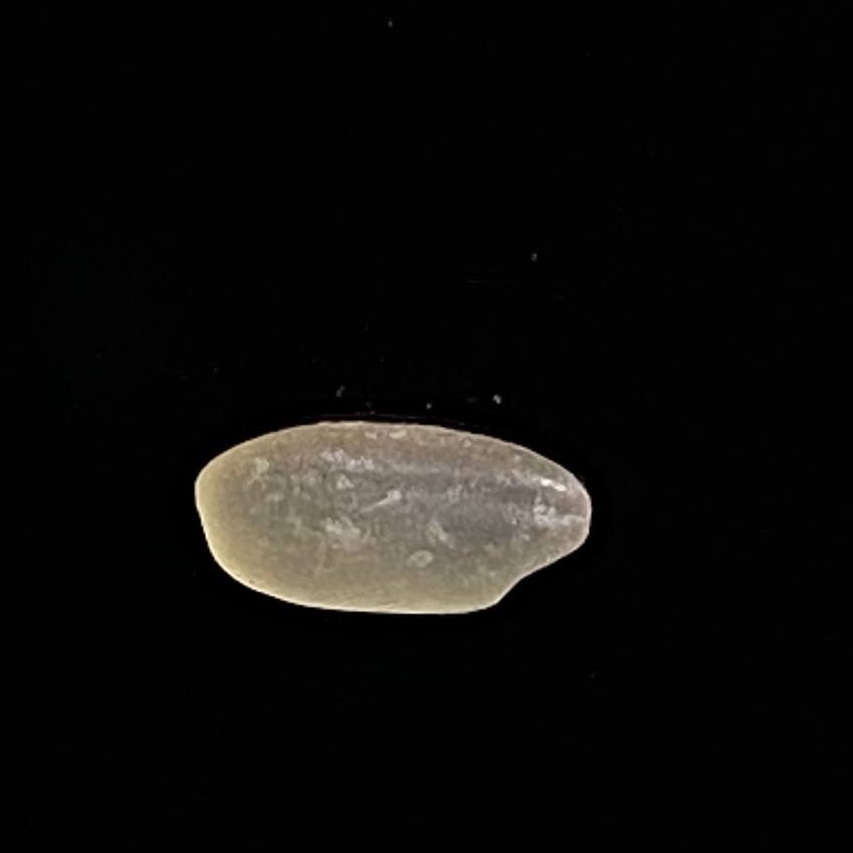
Rice variety: Gutisharna